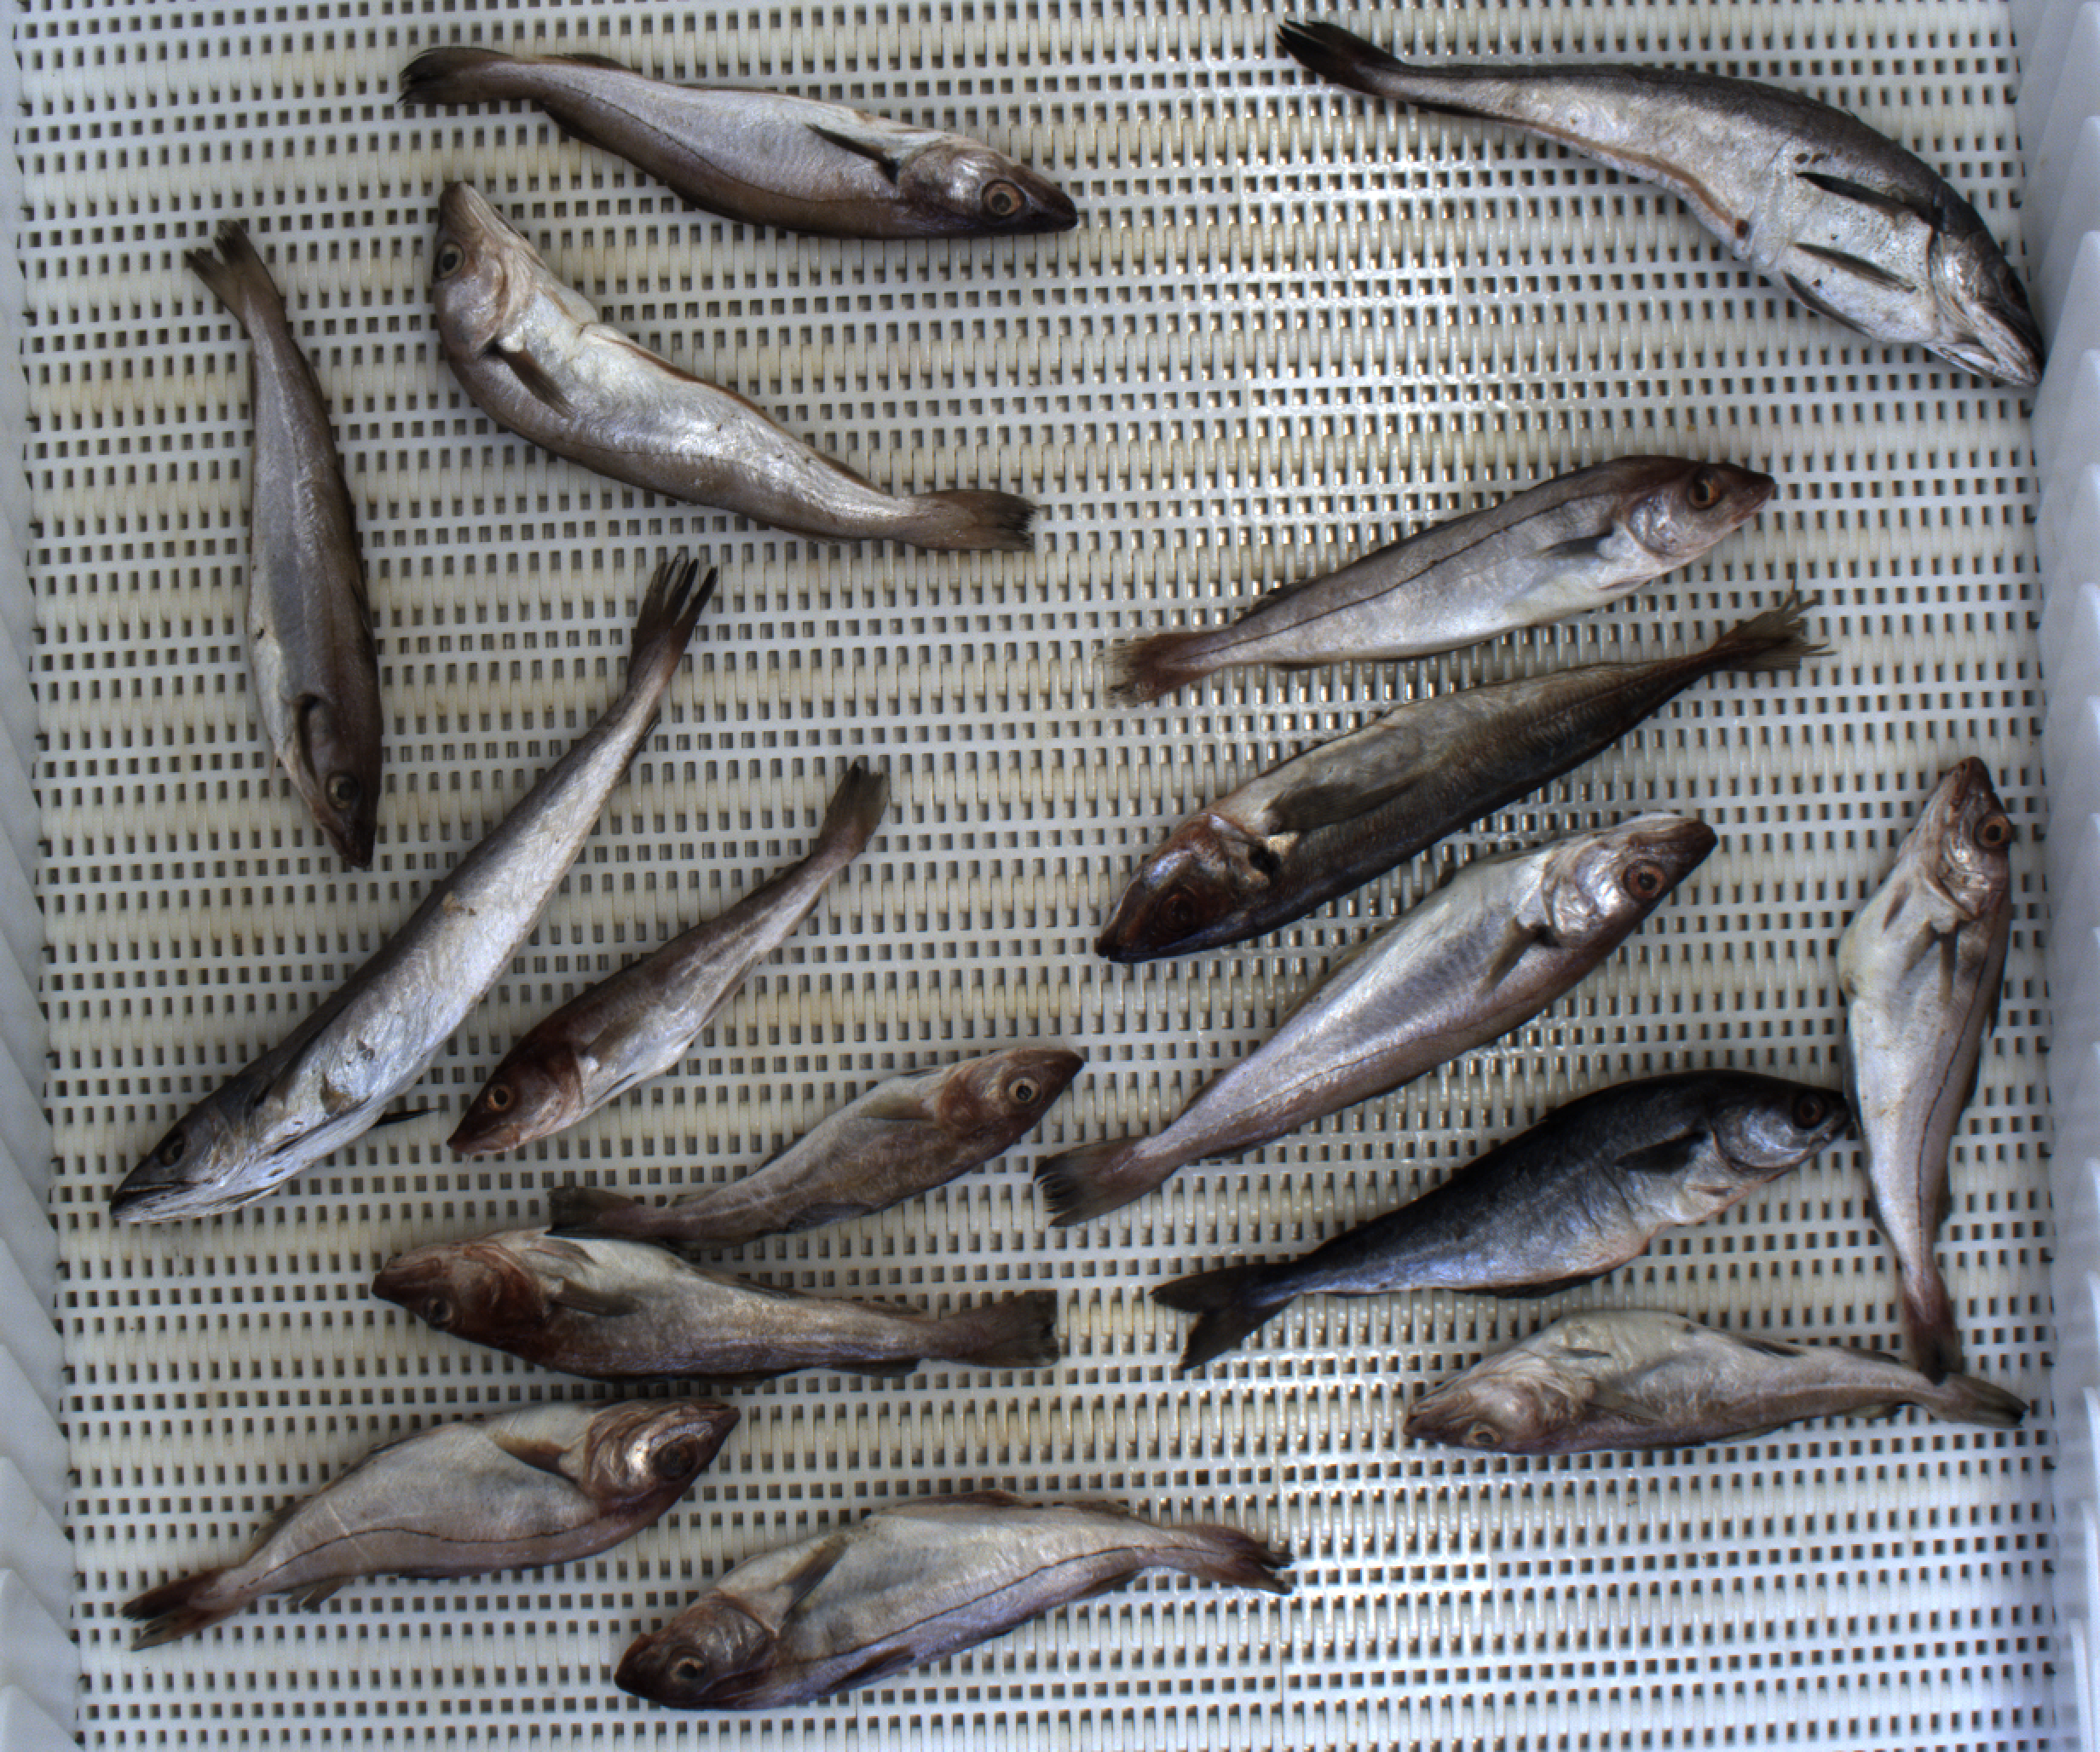
Total fish: 16
Cod: 4
Haddock: 4
Whiting: 4
Hake: 2
Horse mackerel: 1
Saithe: 1
Other: 0